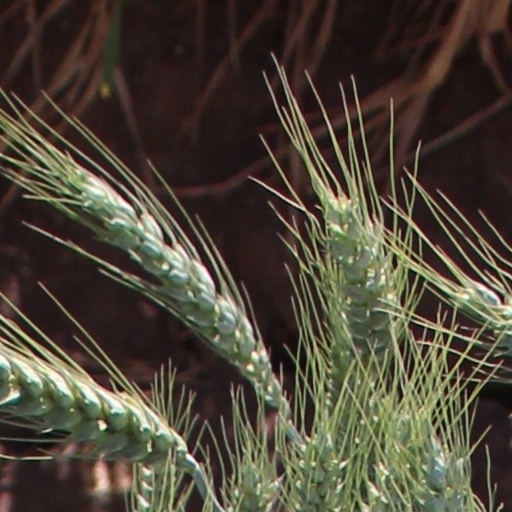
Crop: wheat